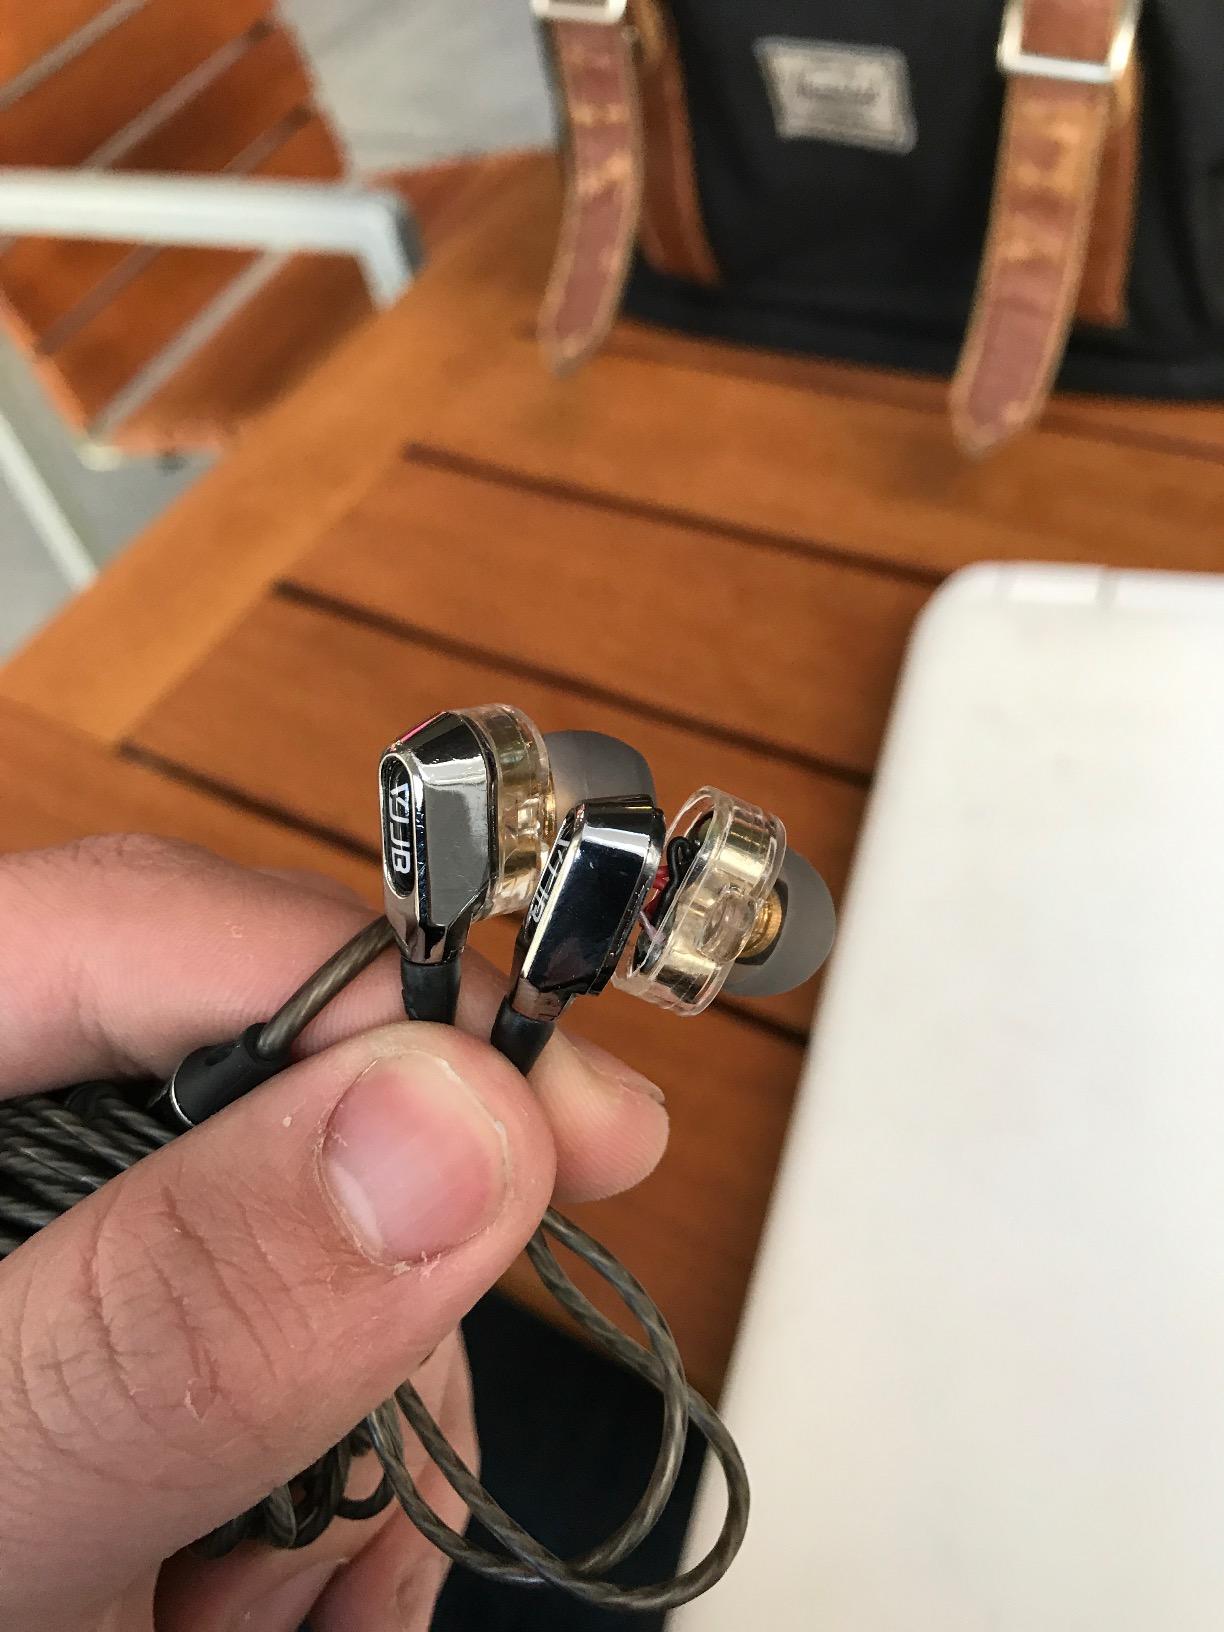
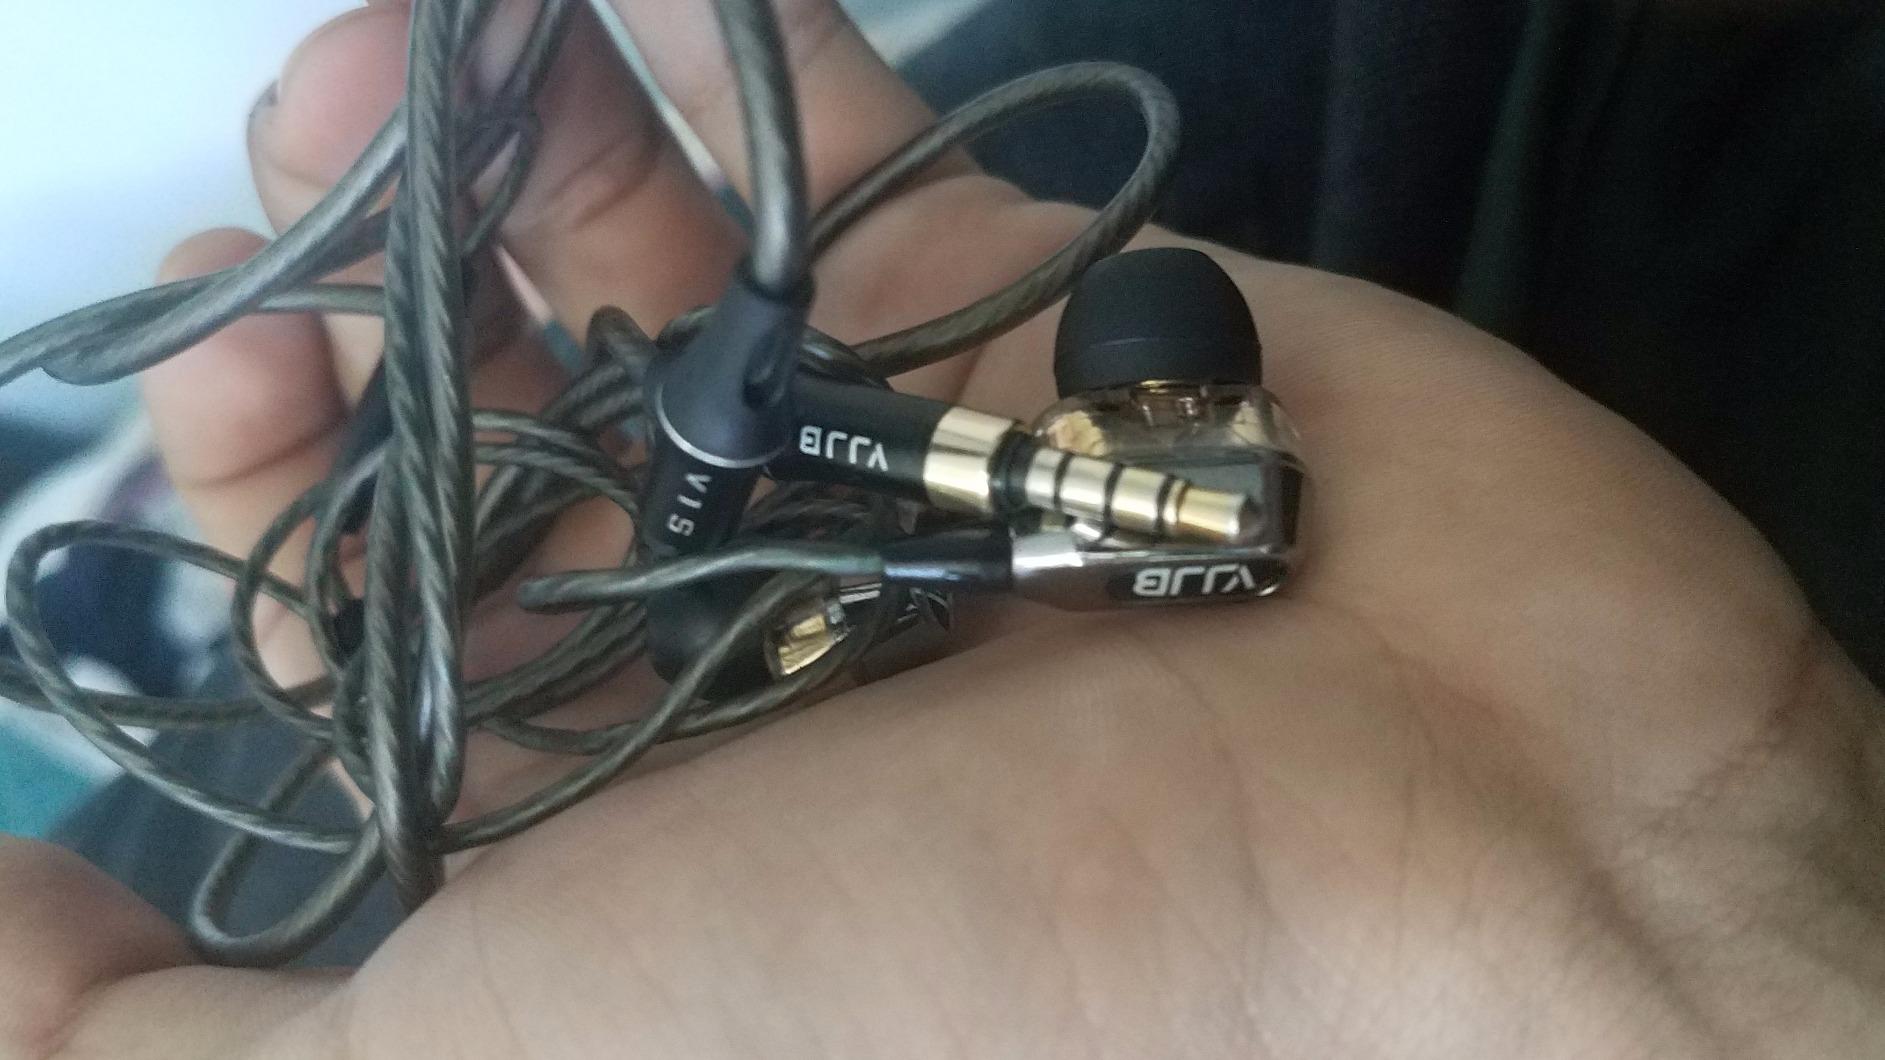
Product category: headphones
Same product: yes